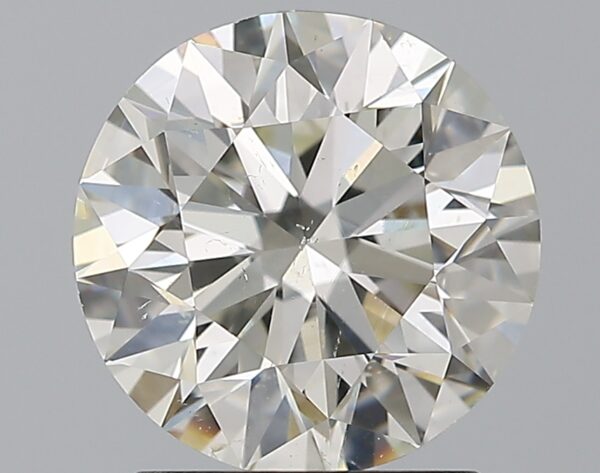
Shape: round
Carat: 2
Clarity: SI1
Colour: J
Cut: EX
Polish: EX
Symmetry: EX
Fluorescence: N
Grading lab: GIA
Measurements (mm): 7.96 x 8.02 x 5.06